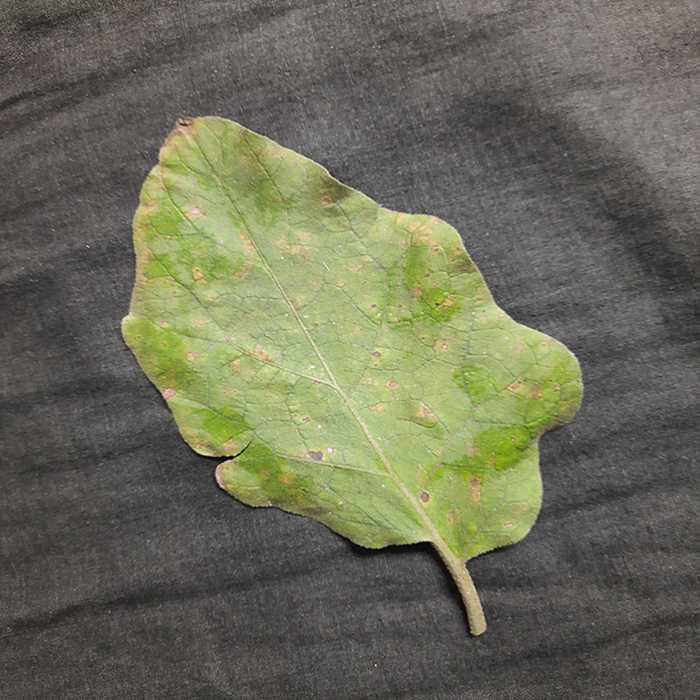
Plant: Eggplant
Label: Eggplant Cercopora leaf spot